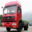
Label: truck